Love Letters of Great Men

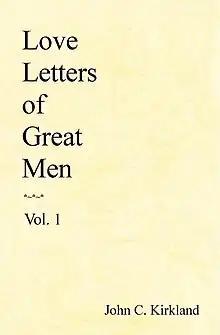

Love Letters of Great Men, Vol. 1 is an anthology of romantic letters written by leading male historical figures. The book plays a key role in the plot of the American film "Sex and the City".